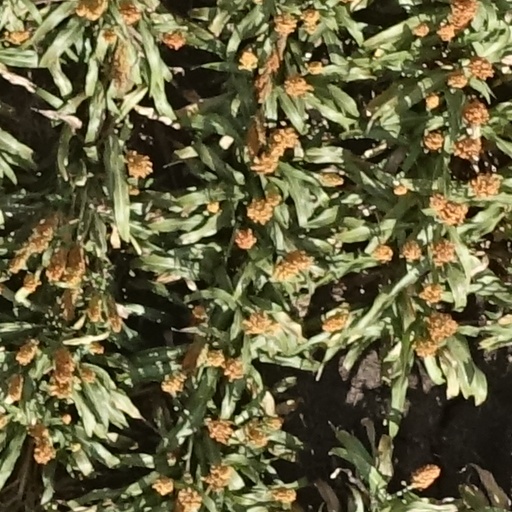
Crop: sorghum